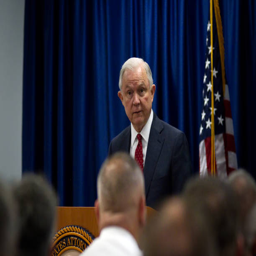
politician delivers a speech outlining the policy regarding organization and crime by illegal immigrants at the attorney 's office .